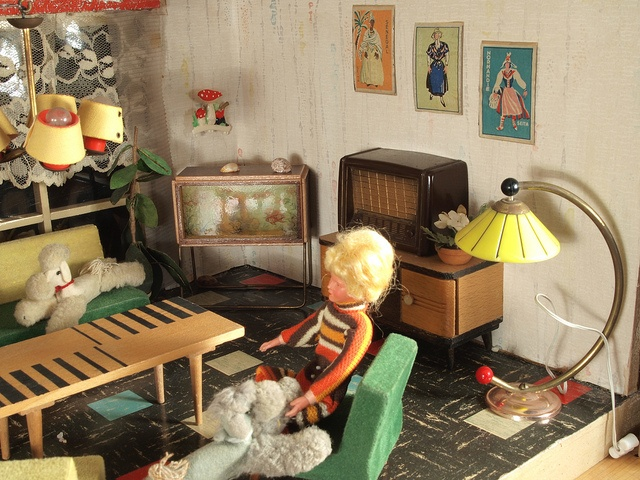
This is a vintage doll house living room with a blonde doll and poodles.
A room full of older furniture with multiple colors.
A doll house room with dolls and props displayed.
A set up of a doll's house living room
A dollhouse with a female doll sitting in a chair.